Energia (rocket)

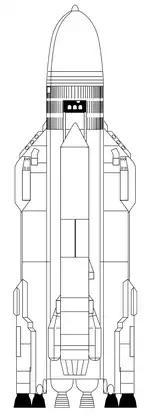

The Energia was first test-launched on 15 May 1987, with the Polyus spacecraft as the payload. An FGB ("functional cargo block") engine section originally built as a cancelled Mir module was incorporated into the upper stage used to insert the payload into orbit, similarly to Buran and the US Space Shuttle performing the final orbital insertion, since the planned "Buran-T" upper stage had not yet progressed beyond the planning stage. The intended orbit had 280 km (170 mi) altitude and 64.6° inclination.